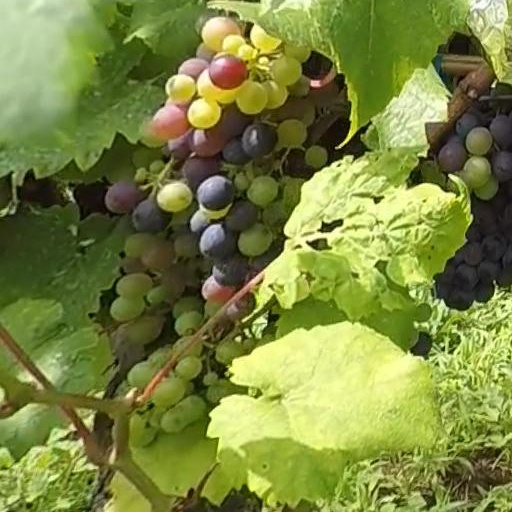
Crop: grape